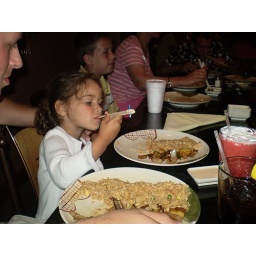
We were all amazed when Jocelynn kicked aside her chicken fingers and took over her dad's plate with chop sticks.